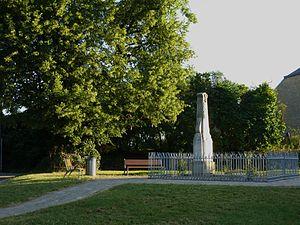
La place de Connage avec son monument aux morts et son tilleul.
Connage est une localité de Chémery-Chéhéry et une ancienne commune française, située dans le département des Ardennes en région Grand Est.